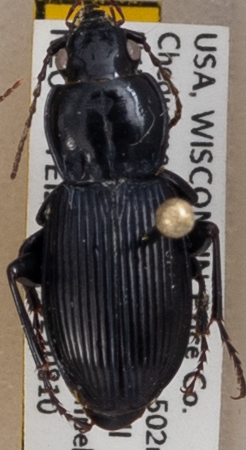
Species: Pterostichus novus
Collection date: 2021-08-10
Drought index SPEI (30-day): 1.19
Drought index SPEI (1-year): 0.212
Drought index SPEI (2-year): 1.546